Stormwater

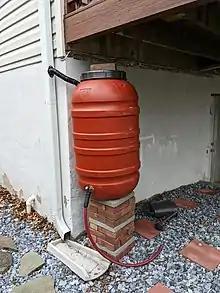
Rain barrel reducing runoff from a building downspout

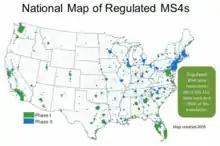
Map of municipal separate storm sewer systems

Managing the quantity and quality of stormwater is termed, "Stormwater Management." The term "Best Management Practice" (BMP) or stormwater control measure (SCM) is often used to refer to both structural or engineered control devices and systems (e.g. retention ponds) to treat or store polluted stormwater, as well as operational or procedural practices (e.g. street sweeping). Stormwater management includes both technical and institutional aspects.